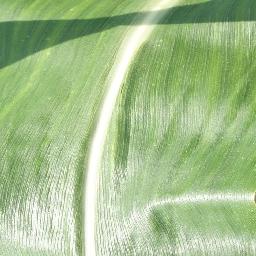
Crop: corn
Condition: (maize)_healthy